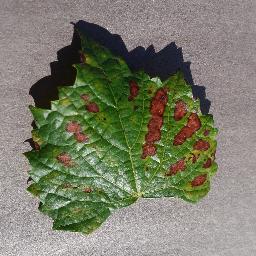
Label: Grape___Esca_(Black_Measles)